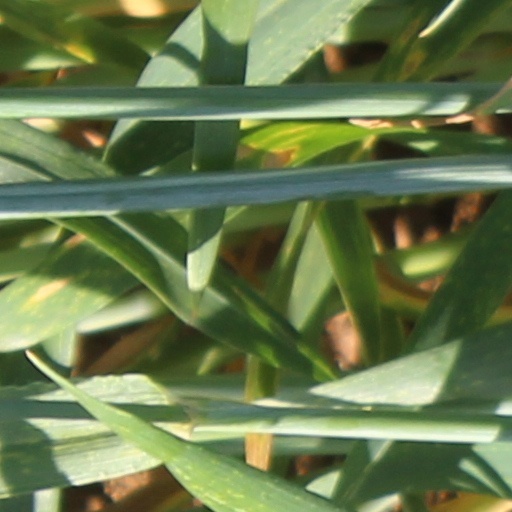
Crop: wheat